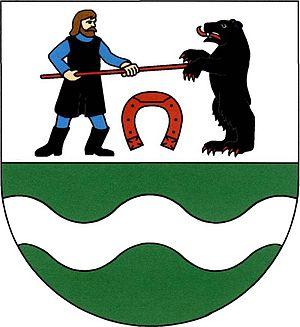
Dolní Lánov est une commune du district de Trutnov, dans la région de Hradec Králové, en Tchéquie. Sa population s'élevait à 777 habitants en 2018.